Mr. PG

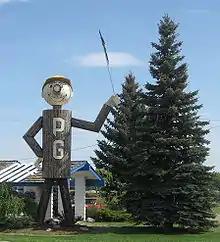
Mr. PG at the junction of Highway 97 and Highway 16

Mr. PG is a mascot for and monument in Prince George, British Columbia, Canada. He was first constructed in 1960 as a symbol of the importance of the forestry industry to the city. He currently stands at the junction of Highway 97 and Highway 16. He is 8.138 m (26.70 ft) tall and his head is 1.5 m (4 ft 11 in) in diameter. The original was constructed out of wood but the current replacement is made mostly of painted metal. For both versions his head was, and is currently, fabricated from a spherical plastic septic tank.